Hilda Keenan

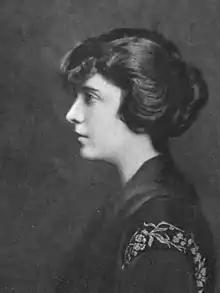

Hilda Keenan (November 1891 – August 20, 1940) was an American actress and vaudeville performer, part of a family of actors including her father Frank Keenan, her husband Ed Wynn, and her son Keenan Wynn.